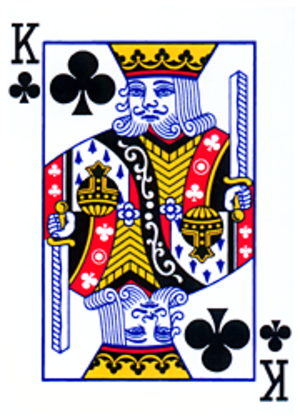
Le roi de trèfle est une carte à jouer.
Le roi est une figure de carte à jouer, représentant généralement un homme noble.
Les cartes du poker utilisées lors des parties jouées, sont celle d'un jeu de 52 cartes sans joker. L'usage préfère les cartes de style dit « américain » à deux index croisés au style « français » à quatre index. En plus du style et du dessin, les cartes peuvent se différencier par leur format, large ou étroit, et par leur technique de fabrication à base de carton ou de plastique. La manipulation des cartes au poker exige d'elles souplesse, endurance et visibilité : elles sont le plus souvent aperçues par les joueurs qui les plaquent sur le tapis en tordant un de leurs angles et il est indispensable qu'elles ne puissent porter aucun signe distinctif.